The Silent Stranger

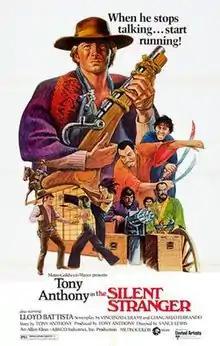
Theatrical release poster

The Silent Stranger (Italian: "Lo straniero di silenzio"), also known as The Horseman and the Samurai and The Stranger in Japan, is a 1968 Spaghetti Western jidaigeki film directed by Luigi Vanzi. It is the second sequel to "A Stranger in Town", with twenty minutes excised for its 1975 release. The film is the third in a series of four western films starring Tony Anthony as "The Stranger". Despite being produced in 1968 for MGM, the film was never given an official release until 1975, nearly a decade after the previous film in the series. Tony Anthony stated that he believed the film became the victim of a power struggle at MGM, and the film was re-edited when it was later released by a different studio.